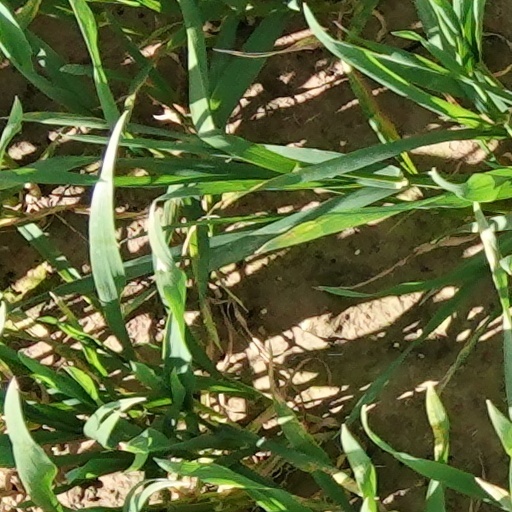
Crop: wheat